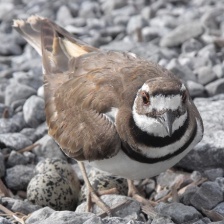
Species: KILLDEAR
Scientific name: CHARADRIUS VOCIFERUS